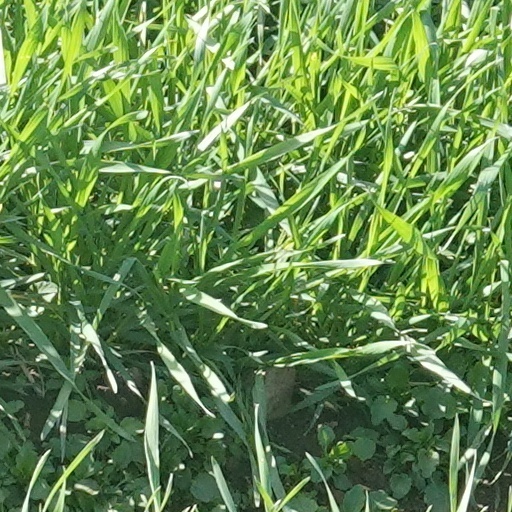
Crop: wheat